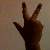
The image shows a hand gesture representing the number 3 in Indian Sign Language.